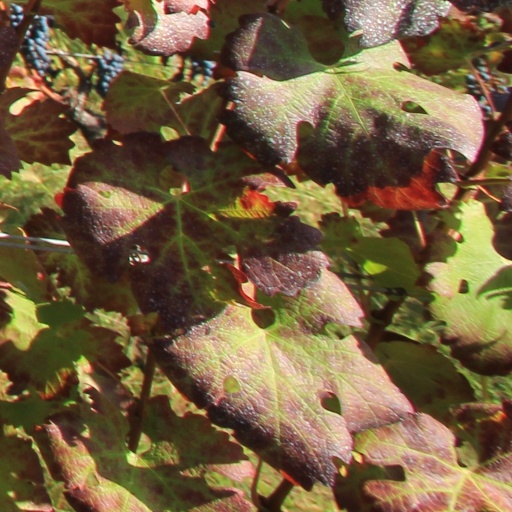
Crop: grape